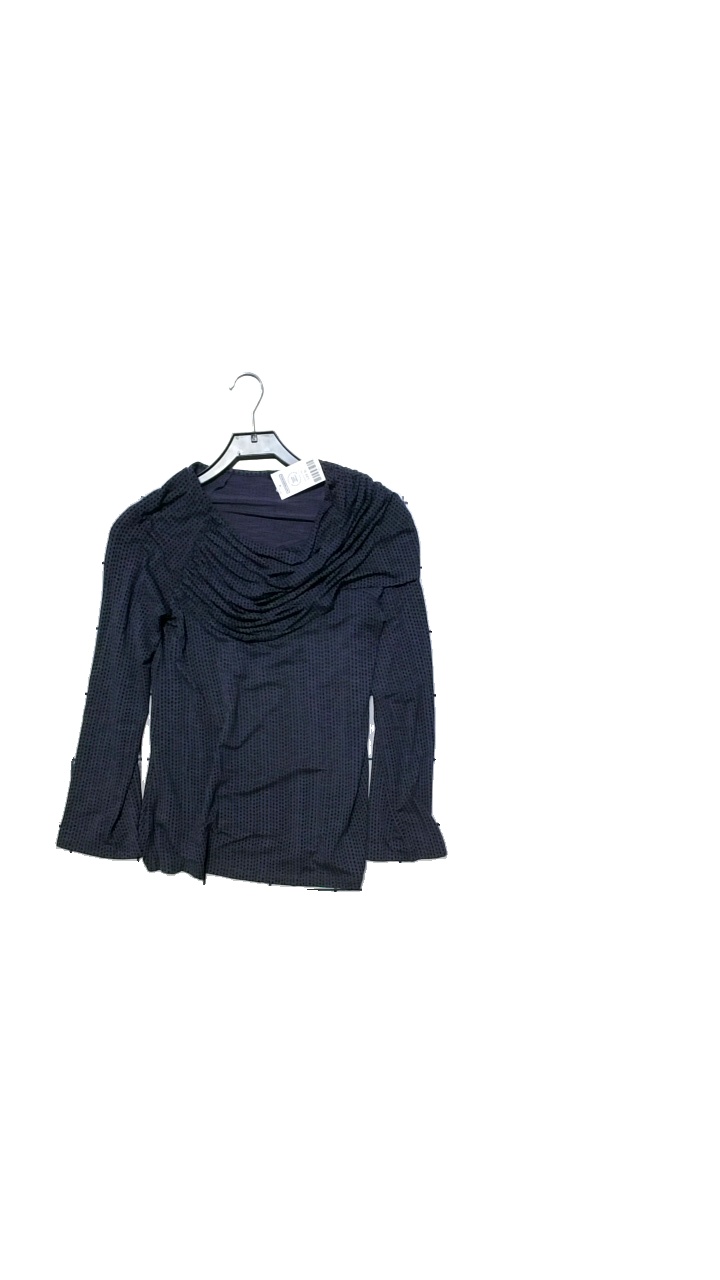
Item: Top (Ladies)
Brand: Bitte Kai Rand
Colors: Purple, Black
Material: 94% lyocell, 6% elastane
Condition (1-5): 5
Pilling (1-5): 5
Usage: Reuse
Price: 100-150